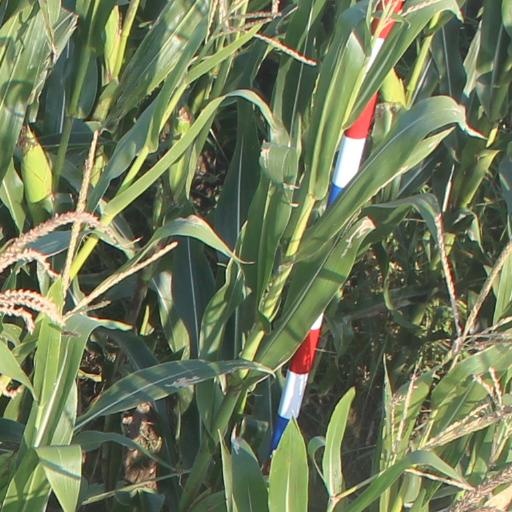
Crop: maize; corn